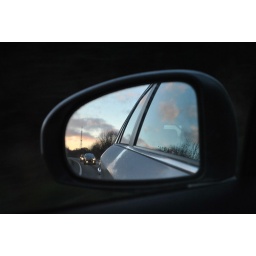
liked the sky in the mirror ;o